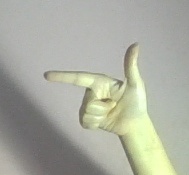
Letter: yaa